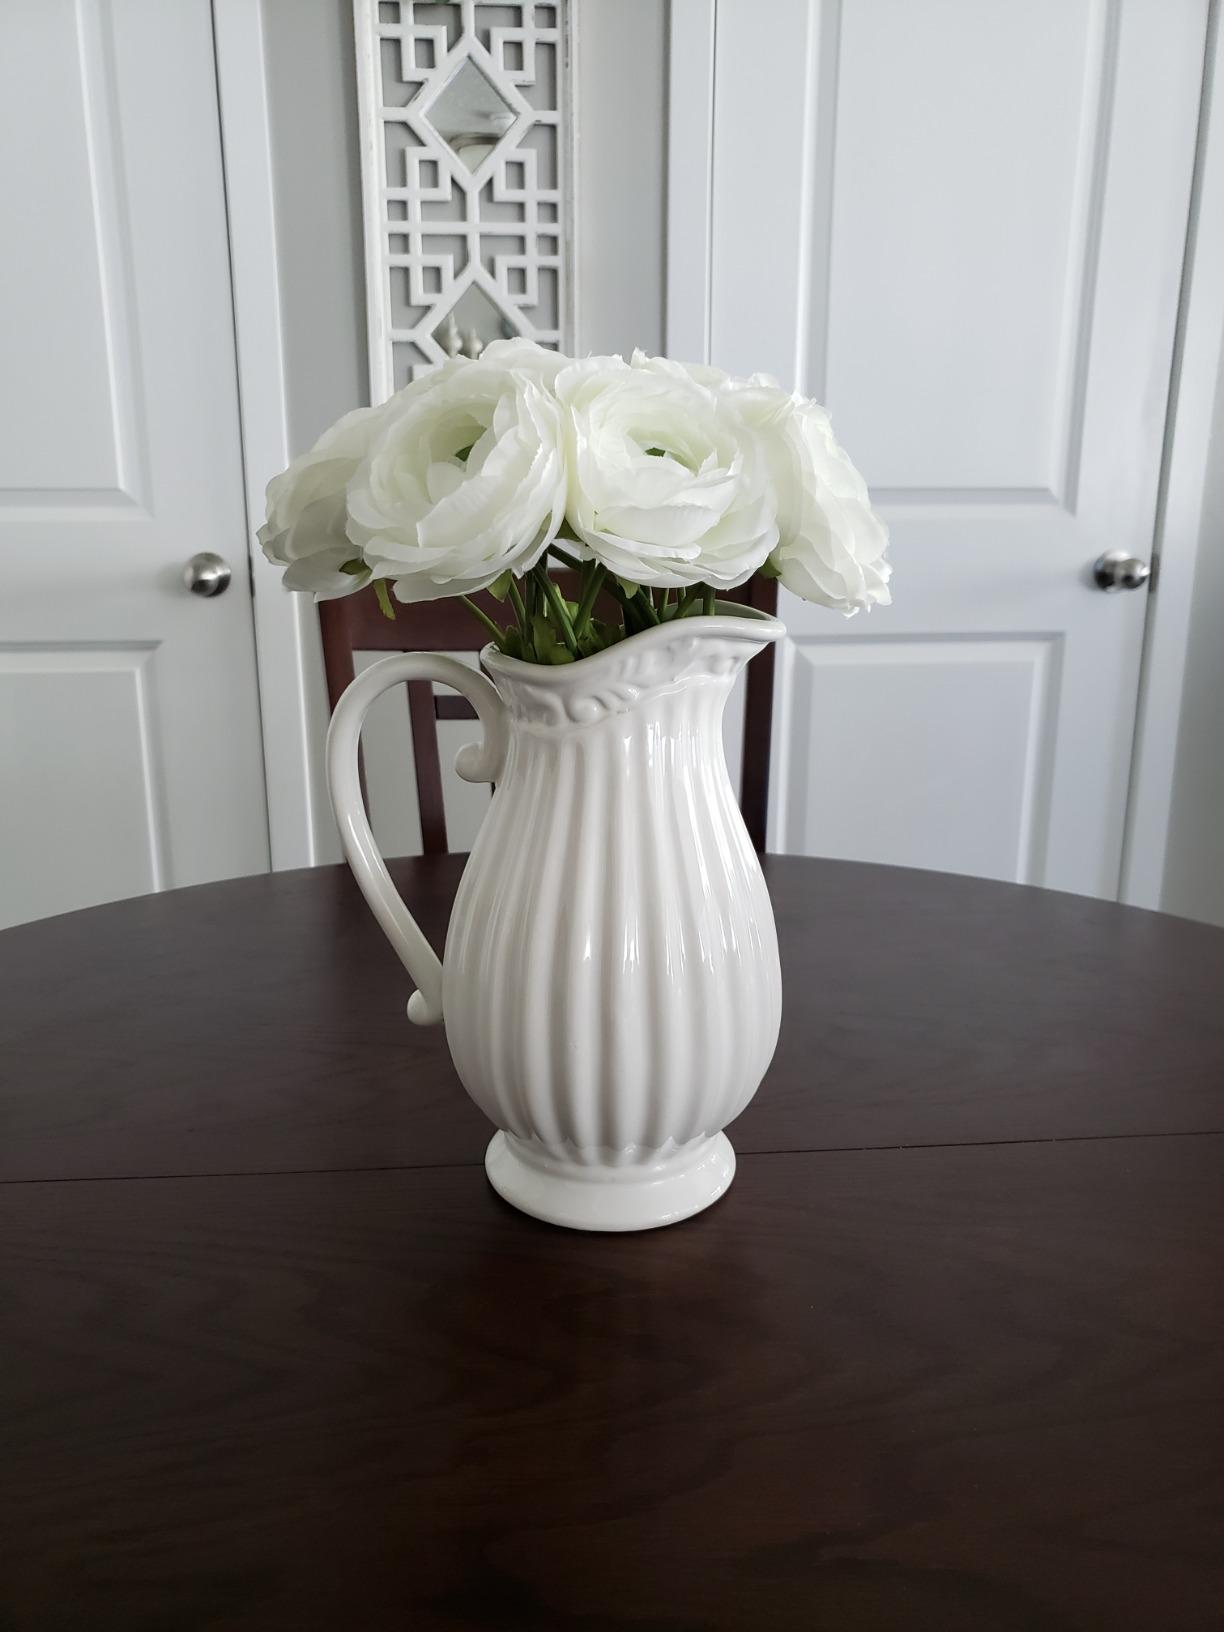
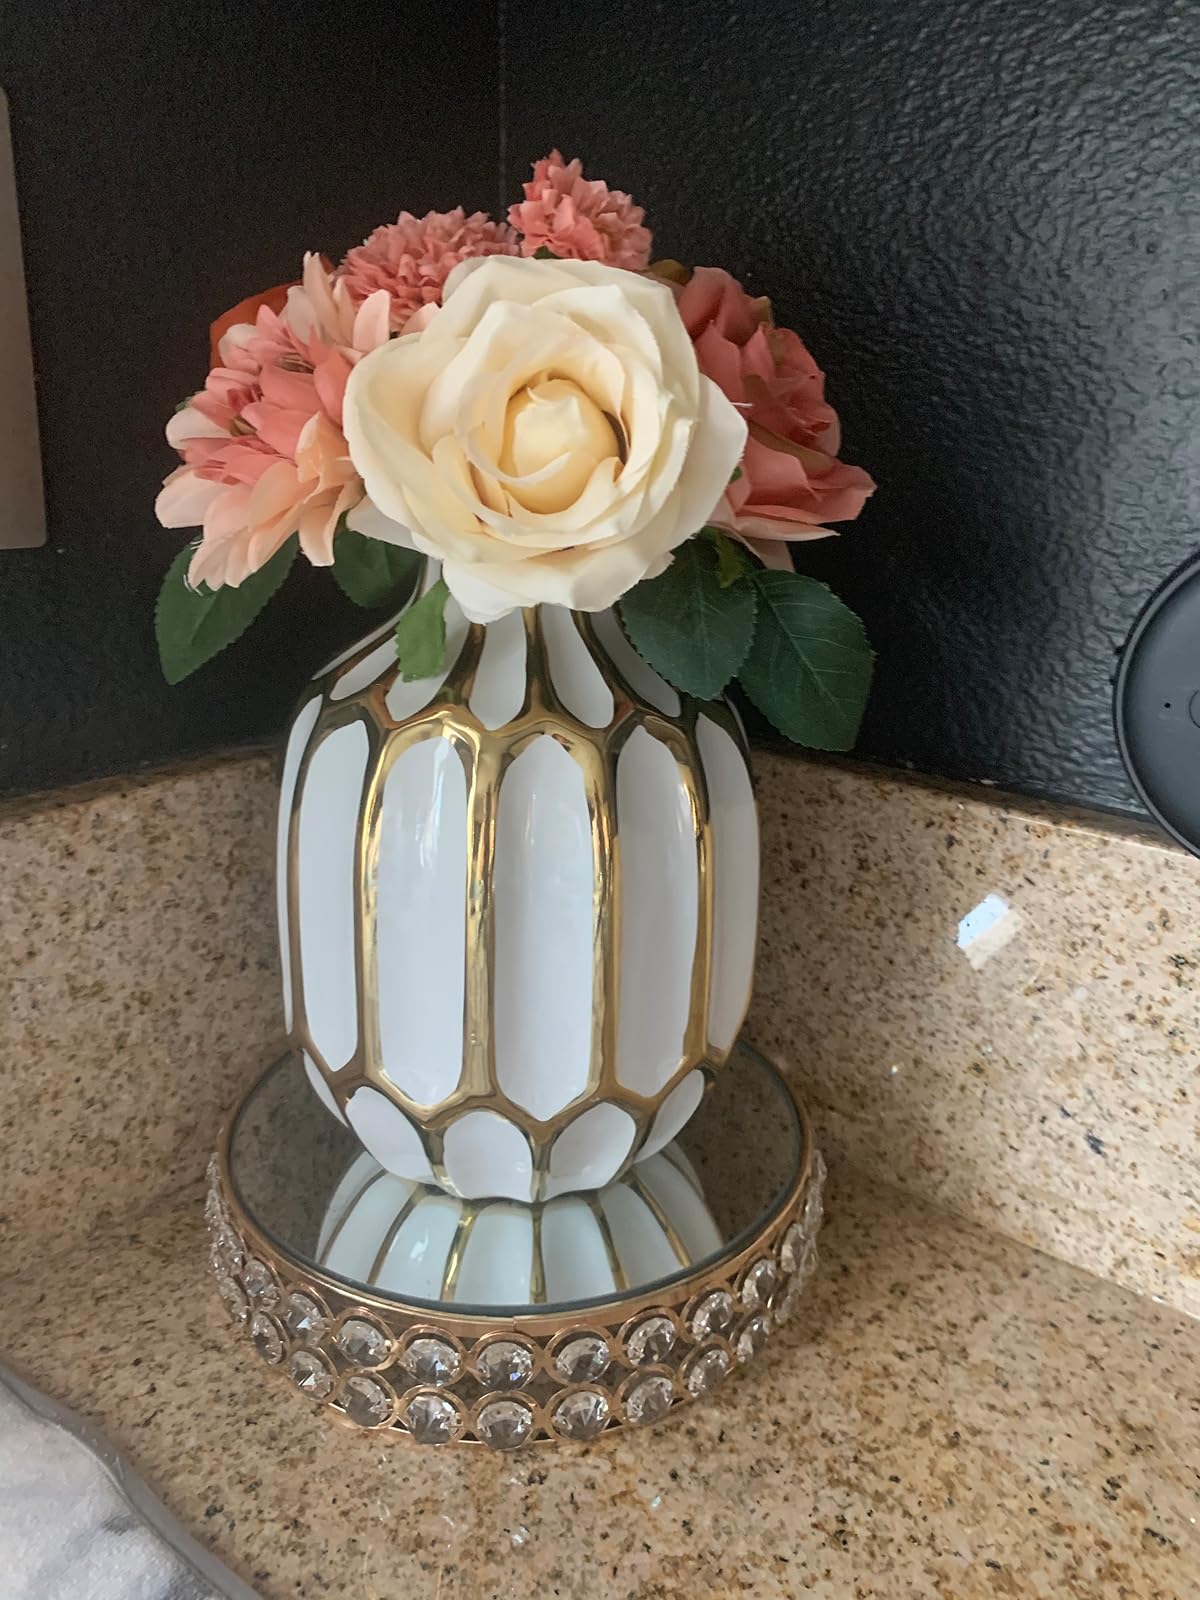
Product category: vase
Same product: no